Florence Moore

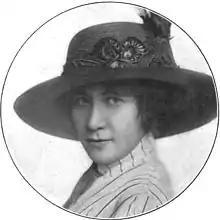

Florence E. Moore (November 13, 1886 – March 23, 1935) was an American vaudeville and Broadway performer, and an actress in silent films.